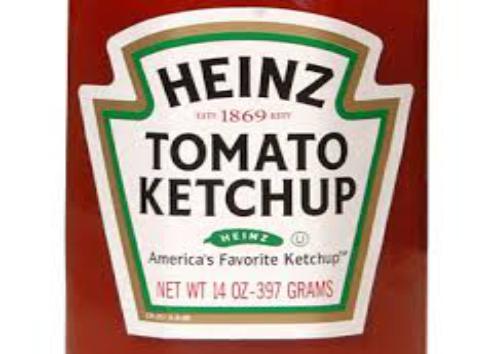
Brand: Heinz Tomato Ketchup
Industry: Food